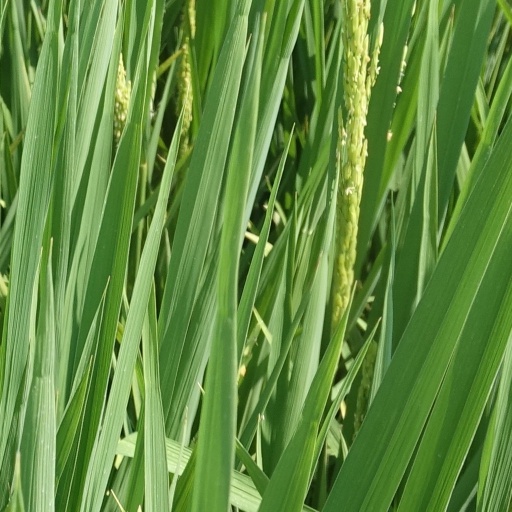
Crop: rice